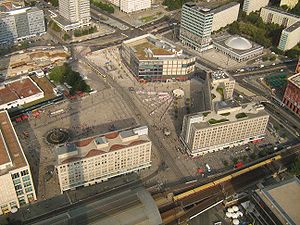
Alexanderplatz
Alexanderplatz, set fra Fernsehturm, 2009.
Alexanderplatz er en central plads og trafikknudepunkt i Tysklands hovedstad, Berlin, som er opkaldt efter den russiske zar Alexander 1.